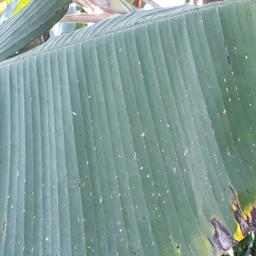
Label: BLACK SIGATOKA